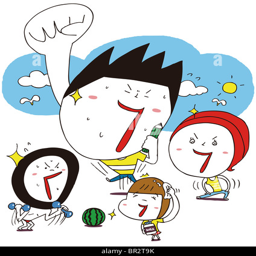
a cartoon drawing of a group of friends exercising